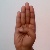
The image shows a hand gesture representing the letter 'B' in Indian Sign Language.